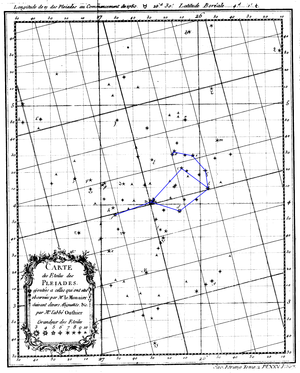
Carte des Pléiades de l'abbé Outhier, 1750
Regnaud ou Renaud Outhier - pour l'état-civil - dit aussi l'abbé Outhier et qui signera certaines de ses œuvres Réginald Outhier, né à Lamarre-Jousserand le 16 août 1694 et mort à Bayeux le 8 mai 1774, est un ecclésiastique et un scientifique français du siècle des Lumières.